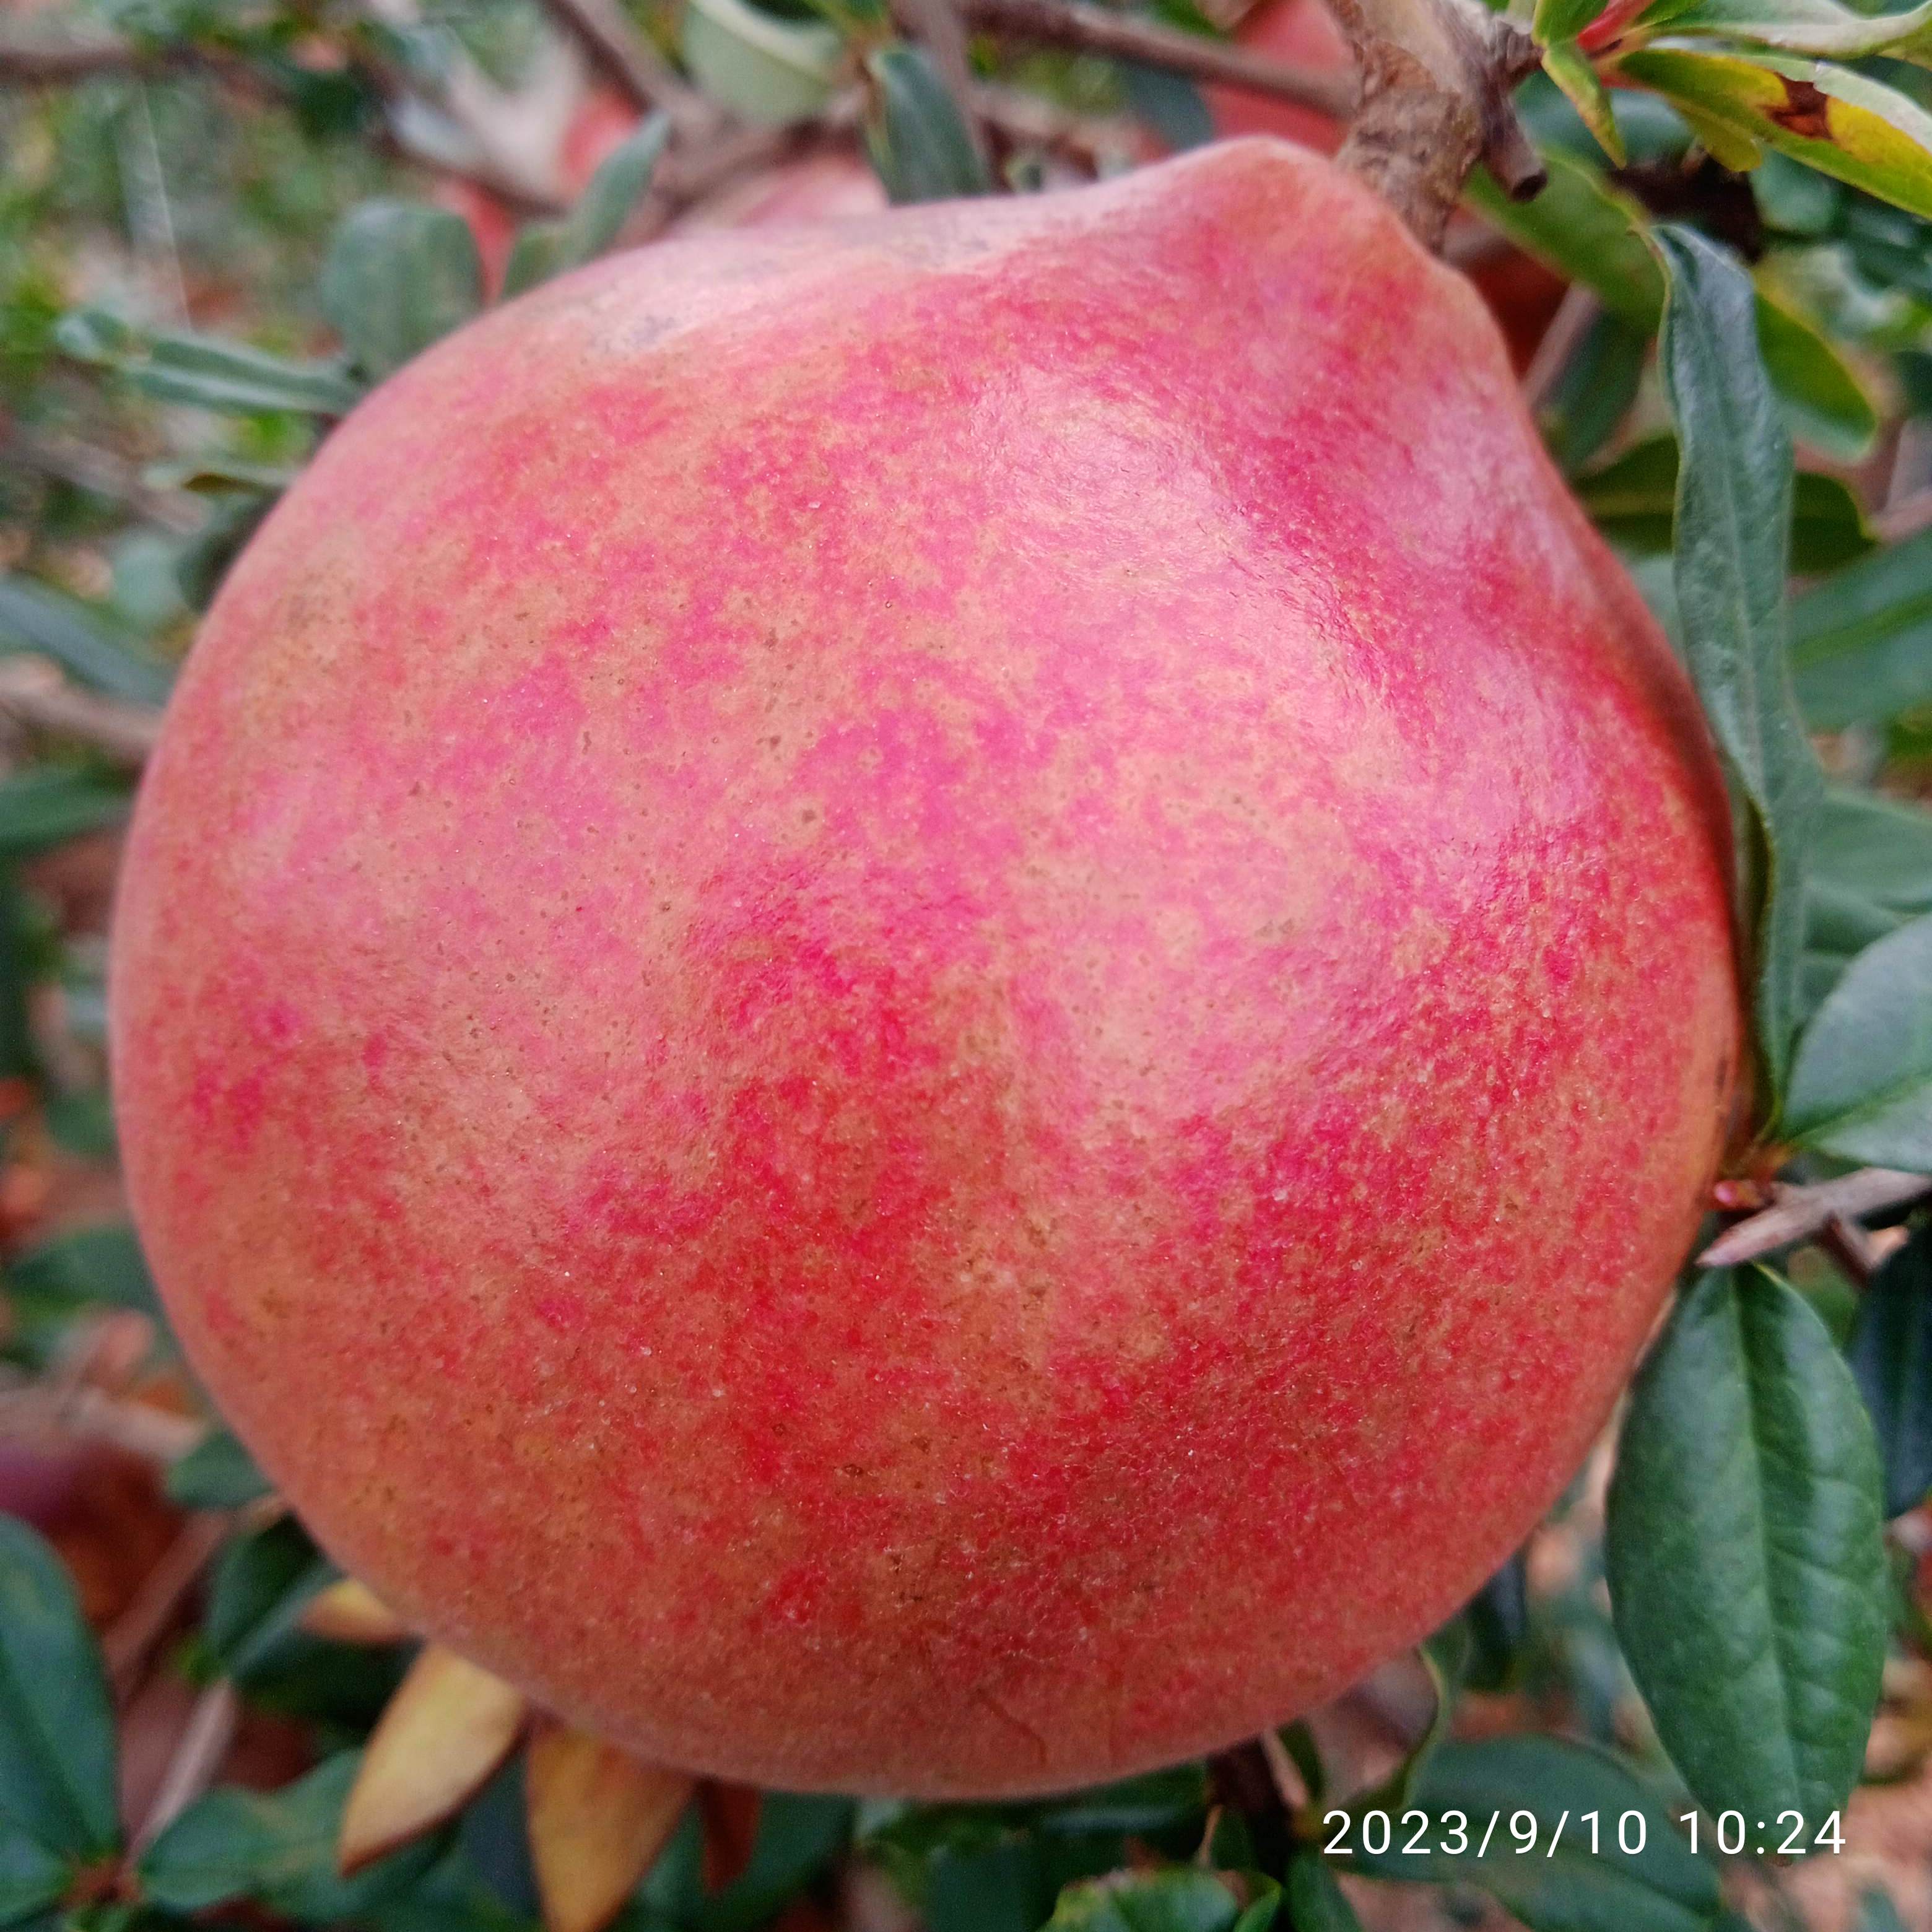
Label: Healthy